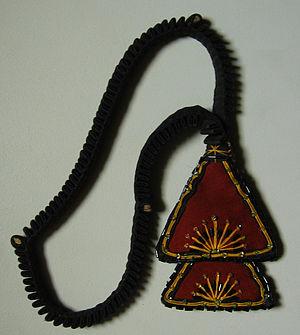
Sarichioi est une commune du județ de Tulcea, en Dobrogée, province roumaine.
Le lestovka ou vervitsa est une variante de chapelet utilisée par les Orthodoxes vieux-croyants.
Les Lipovènes, ou vieux-croyants, sont une communauté orthodoxe vieille-croyante d'origine majoritairement russe établie au XVIIIᵉ siècle en Ukraine et en Roumanie. En Ukraine, les Lipovènes sont regroupés autour de Fântâna Albă et en Bessarabie méridionale, notamment autour de Vylkove. En Roumanie, les Lipovènes habitent surtout les régions de la Moldavie septentrionale et de la Dobroudja ; leur siège est, depuis 1940, à Brăila sur le Danube. C'est là que depuis 1990 paraît leur journal bilingue Zorile.
Les orthodoxes vieux-croyants, plus souvent vieux-croyants ou vieux-ritualistes, sont un ensemble de groupes qui se sont séparés de l'Église orthodoxe russe par leur refus des réformes introduites par le patriarche Nikon en 1666-1667. De nombreux changements dans les rites et les textes mis en œuvre par Nikon visaient à uniformiser les Églises de Russie et de Grèce. Elles ont causé pourtant un schisme dans l'Église orthodoxe russe, connu sous le nom de Raskol.